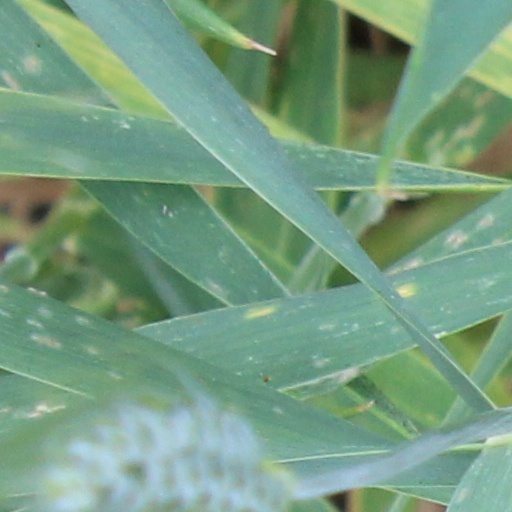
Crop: wheat